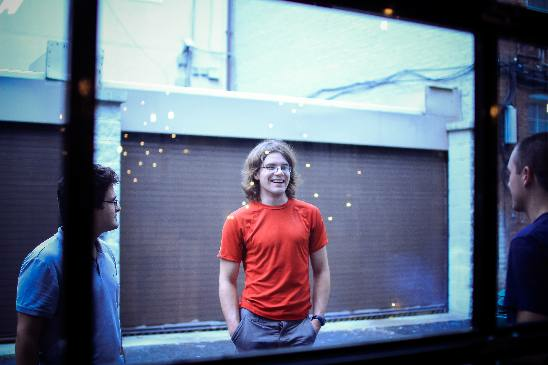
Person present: Yes